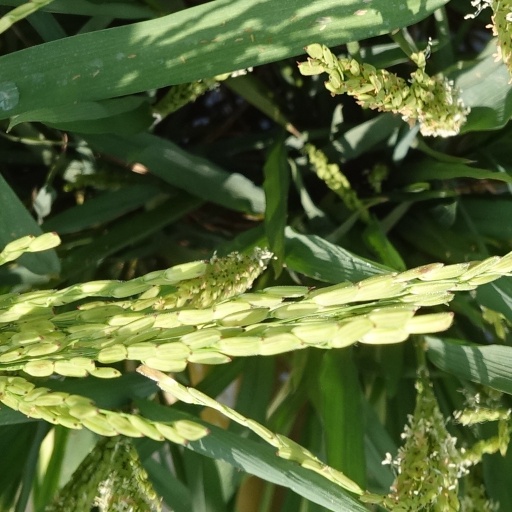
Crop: rice